Morskie Oko

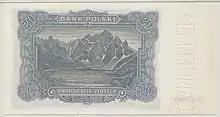
Morskie Oko on a 20 zloty banknote of 1928

The earliest documents in which Morskie Oko is mentioned date back to 1575. In 1637, the Polish king Władysław IV granted landowner Wladyslaw Nowobilski the right to use pastures in the area. In 1824, during Partitions of Poland, Morskie Oko became private property, for the time being, when Zakopane estate, including the Dolina Rybiego Potoku, were purchased from the Austrian authorities by Emanuel Homolacs.